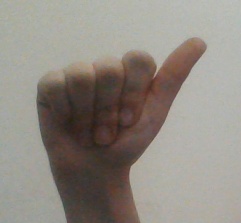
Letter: dhad